San'in Main Line

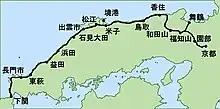
A map of the completed San'in 1933 route.

From Izumoshi, construction continued progressively westward, opening to Masuda in 1923, and to Todakohama in 1925, the year that the Choshu Railway was nationalised and the Kogushi to Takibe section opened, with construction then continuing from both directions until the two sections were connected in 1933, completing the current line.